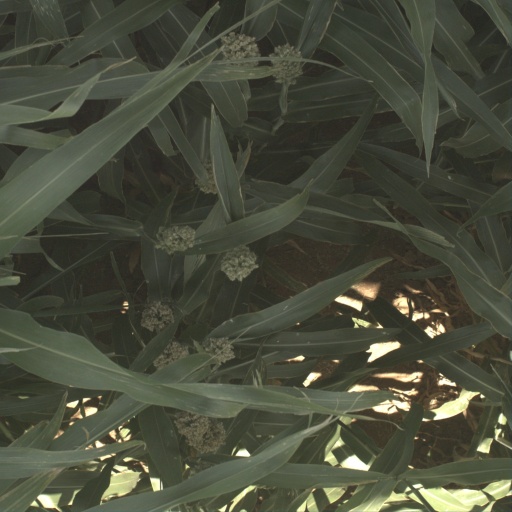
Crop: sorghum